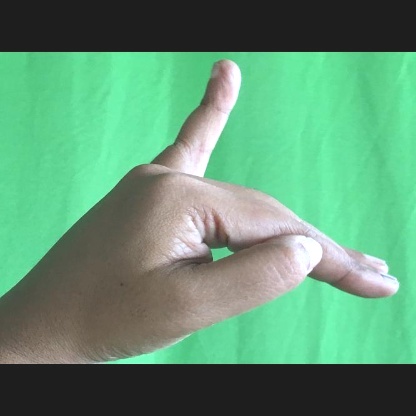
Mudra: Hamsapaksha